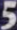
Number: 5